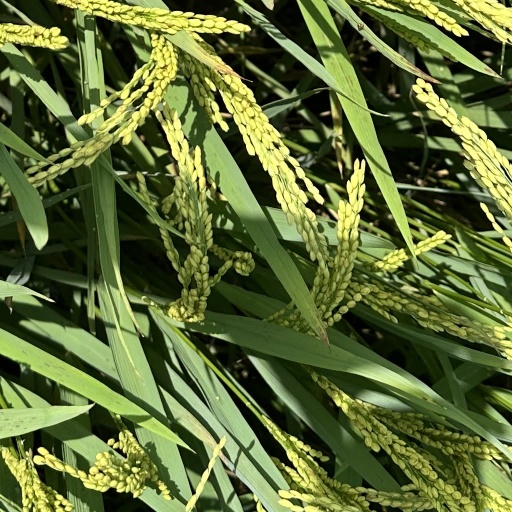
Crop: rice